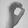
ASL letter: O